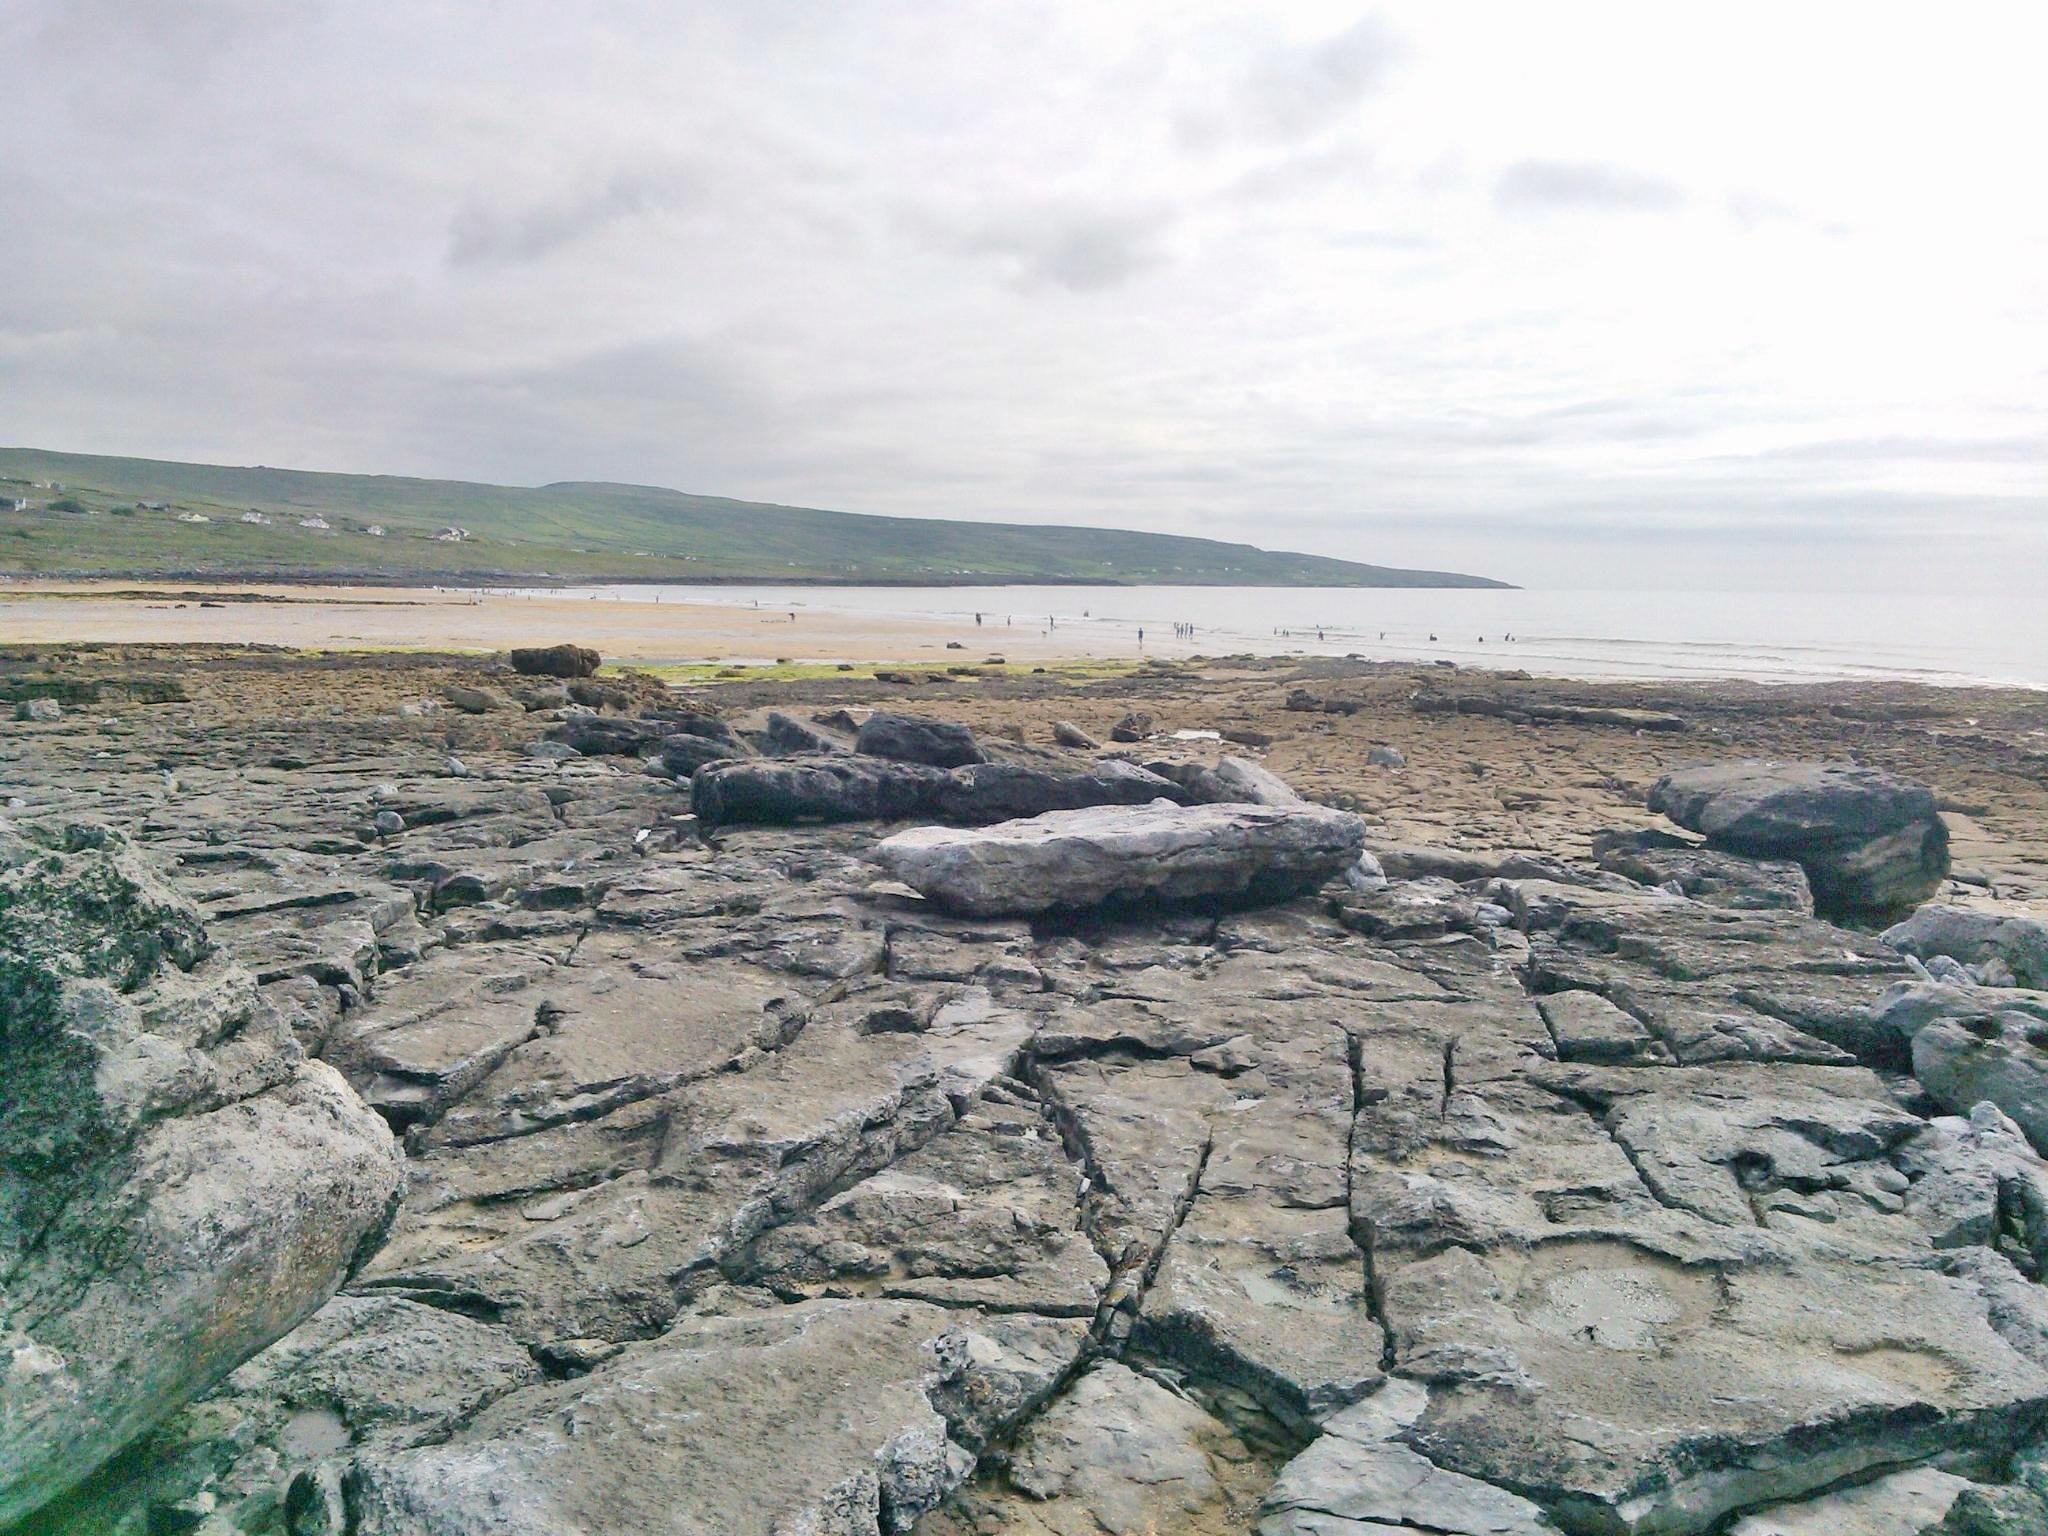
beach, sea, coast, water, outdoor, rock, horizon, cloud, sky, field, shore, land, stone, summer, cliff, scenic, natural, scenery, bay, terrain, geology, badlands, plateau, ireland, cape, landform